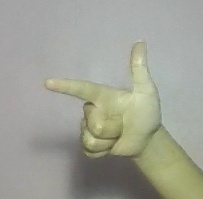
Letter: yaa